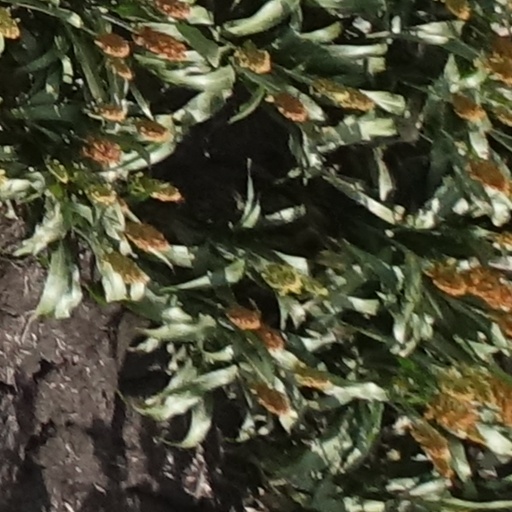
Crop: sorghum